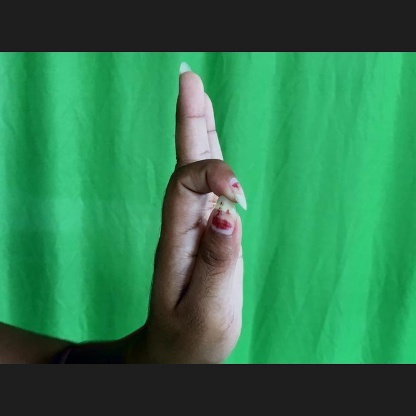
Mudra: Aralam